Sino-Soviet relations

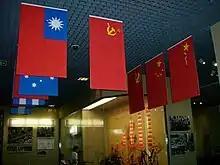
Inside the Museum of the War of Chinese People's Resistance Against Japanese Aggression, Beijing

Sino-Soviet relations ("sovetsko-kitayskiye otnosheniya"), or China–Soviet Union relations, refers to the diplomatic relationship between China (both the Chinese Republic of 1912–1949 and its successor, the People's Republic of China) and the various forms of Soviet Power which emerged from the Russian Revolution of 1917 to 1991, when the Soviet Union ceased to exist.